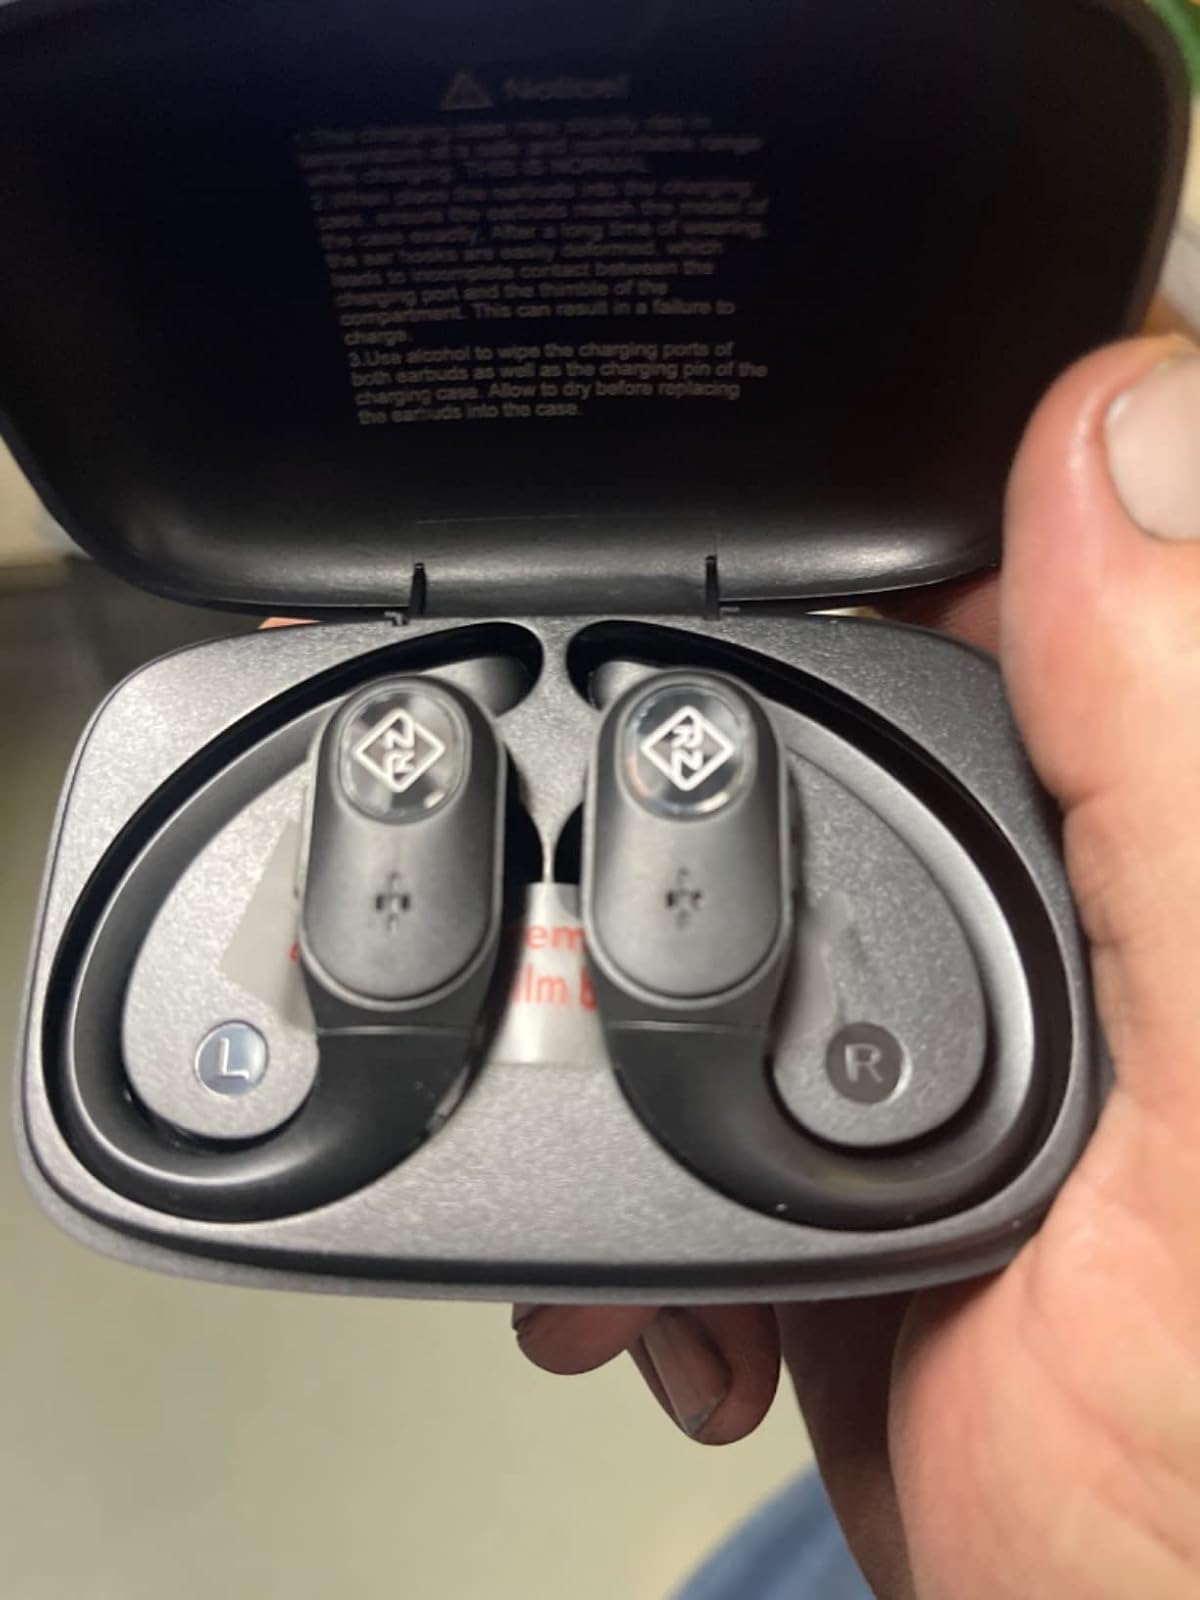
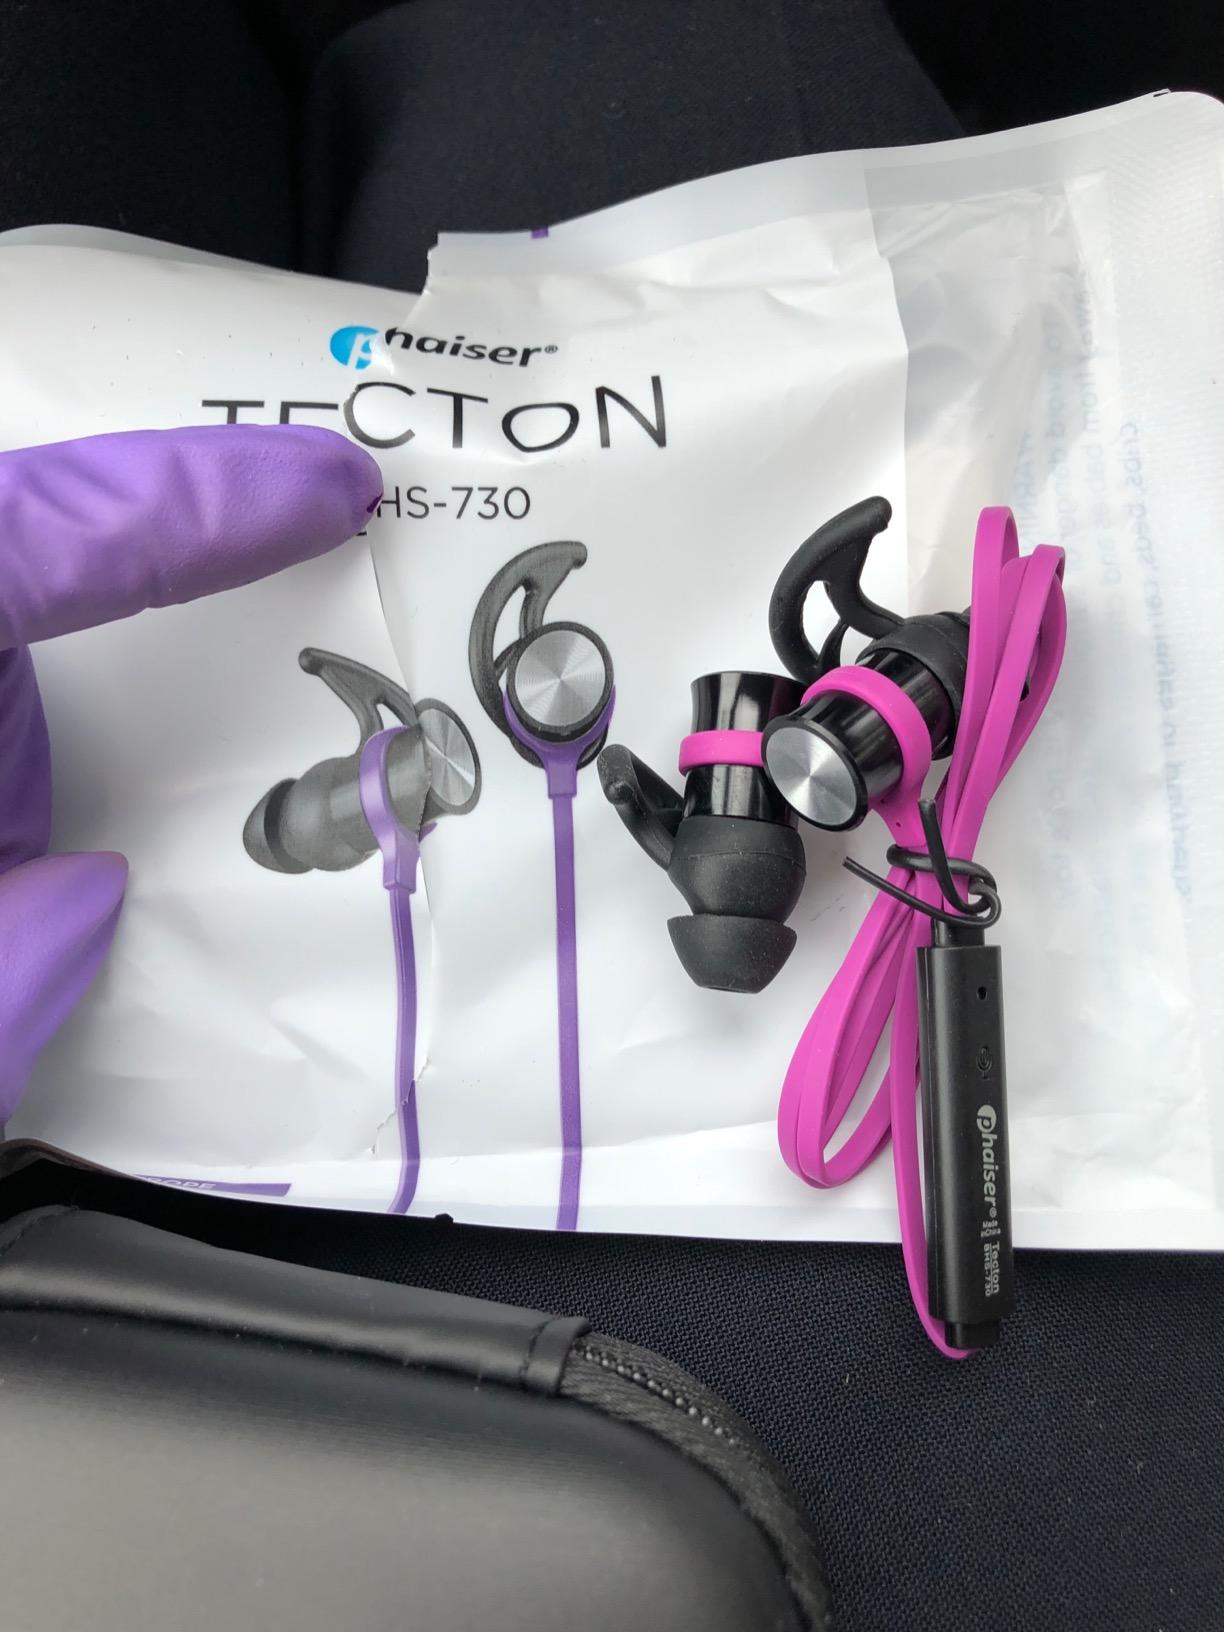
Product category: earbuds
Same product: no